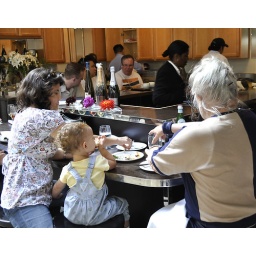
Interior gourmet market. This bar serves Sonoma champagne by the glass and sustainably farmed California osetra caviar.